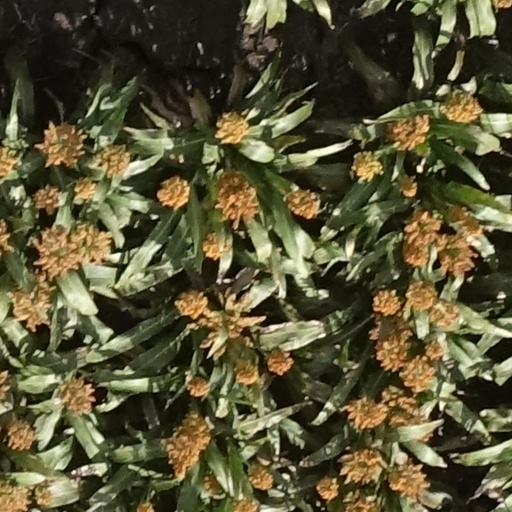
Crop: sorghum